Joseph Abruzzo

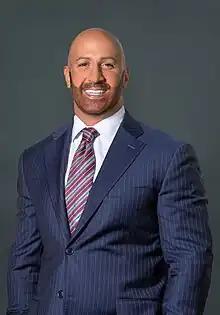
Abruzzo in 2023

Joseph Abruzzo (born August 14, 1980) is an American politician who, as of July 2025, serves at the County Administrator of Palm Beach County, Florida. He previously served as the clerk of the circuit court and comptroller of Palm Beach County since 2021. A member of the Democratic Party, he previously served in the Florida House of Representatives and the Florida Senate.